Metuchen station

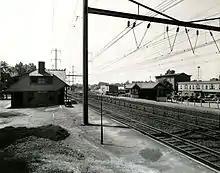
Metuchen station,

Metuchen station opened on July 11, 1836 with the completion of the New Jersey Railroad to East Brunswick (location of modern-day Highland Park). The railroad built a station depot at Main Street by 1850. When the Lehigh Valley Railroad opened their line in the 1870s, the Pennsylvania Railroad moved Metuchen station to the Lake Avenue crossing to provide connection to the new railroad. The railroad moved Metuchen station one last time, to the current location in 1888. A secondary station in Metuchen existed from 1879 to 1911 known as Robinvale. Robinvale station burned twice: once on February 28, 1915, and once on March 27, 1915. Amtrak serviced Metuchen station from its inception on May 1, 1971 until October 26, 1975.